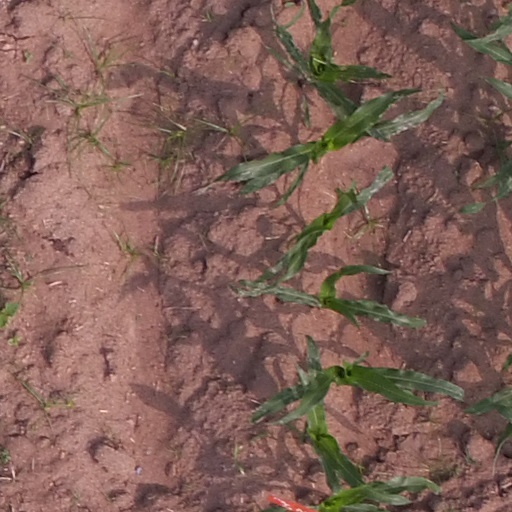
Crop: maize; corn